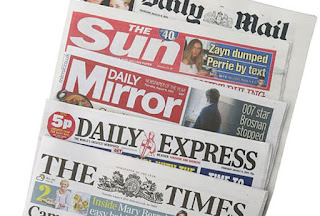
Label: paper